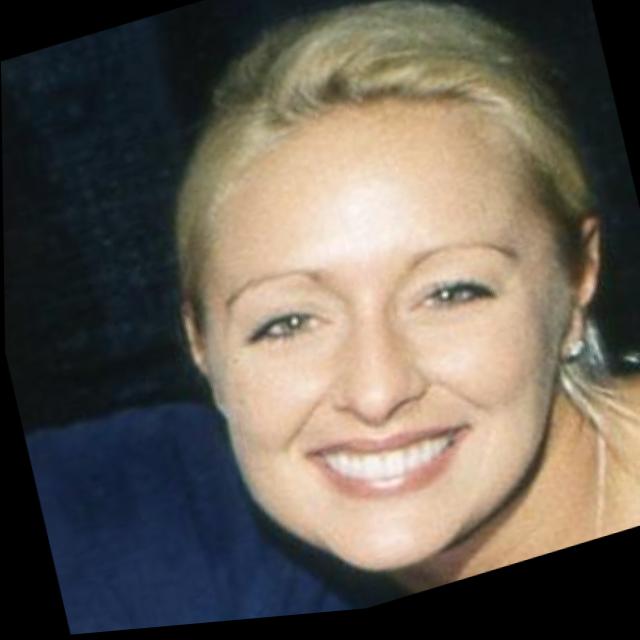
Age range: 21-44